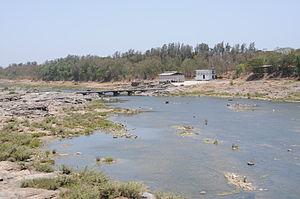
La Daman Ganga, également connue sous le nom de Dawan, est une rivière de l'ouest de l'Inde. Elle tire sa source dans les Ghats occidentaux et s'écoule vers l'ouest à travers les États de Maharashtra et Gujarat, ainsi que sur le territoire de Dadra et Nagar Haveli et Daman et Diu, pour finir sa course dans la mer d'Arabie.